Question: How many people are in the image?
Tambaya: Nawa ne adadin mutane a cikin hoton?
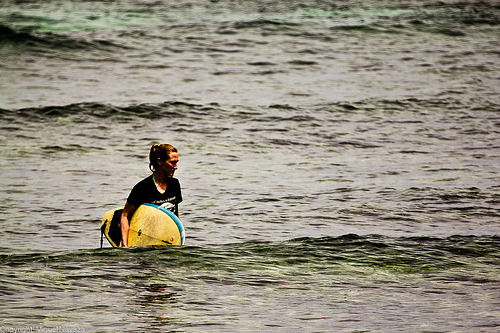
Answer: 1
Amsa: 1